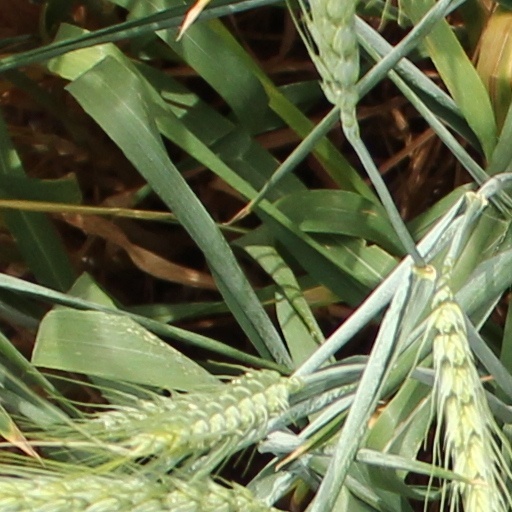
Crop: wheat